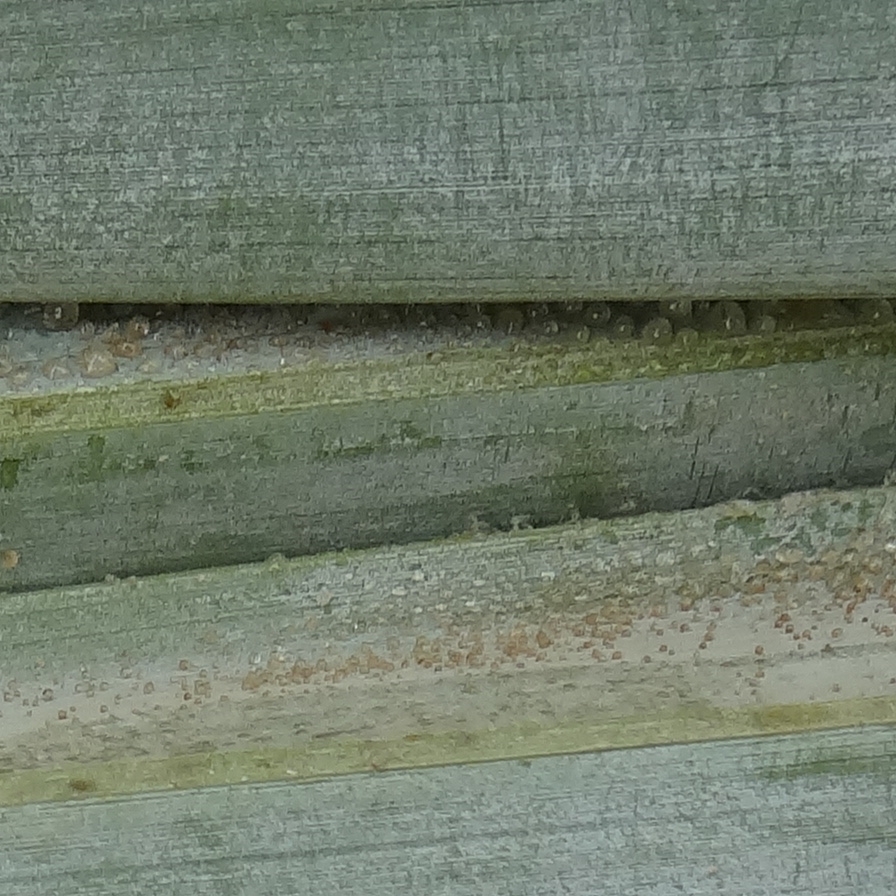
Label: Honey